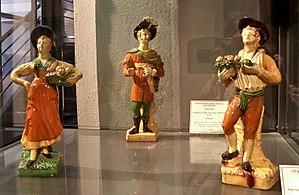
sujets en faience d'Apt (84)
La faïence du pays d'Apt s'est développée à partir du XVIIIᵉ siècle dans le pays d'Apt. Sa production est liée à l'abondance de ses argiles et terres d'ocre. Leur utilisation, dès l'Antiquité, permit de développer une production de tuiles, briques et carreaux qui perdure encore de nos jours. La réputation de la faïence du pays d'Apt est due à la technique des terres de couleur mêlées ou jaspées qui composent un dessin dans toute l'épaisseur de la pâte. À cela s'ajoute un style baroque, où les aiguières, écuelles et pots à tabac sont rehaussés de décors monochromes de feuillages, de fruits et de petites figurines d’inspiration Louis XVI.